Frederick of Isenberg

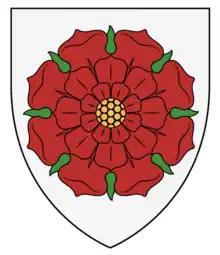
Coat of arms of the county of Altena-Isenberg

Count Frederick of Isenberg (Friedrich von Isenberg) (1193 – 15 November 1226) was a German noble, the younger son of Arnold of Altena (died 1209). Before the split between Arnold of Altena-Isenberg the eldest and his brother Friedrich Altena-Mark the younger son of Everhard von Berg-Altena. His family castle was the Isenberg near Hattingen, Germany.